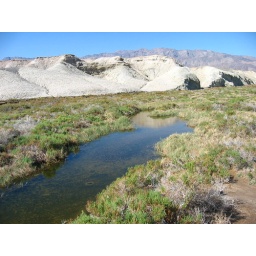
home of the strange salt creek pupfish - you'd never think you could find fish here in the desert